Sambou Sissoko

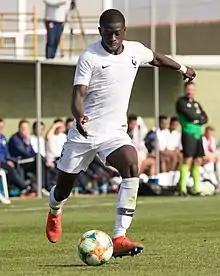
Sissoko playing for France U20 in 2019

Sambou Sissoko (born 27 April 1999) is a French professional footballer who plays as a right-back for club Valenciennes.